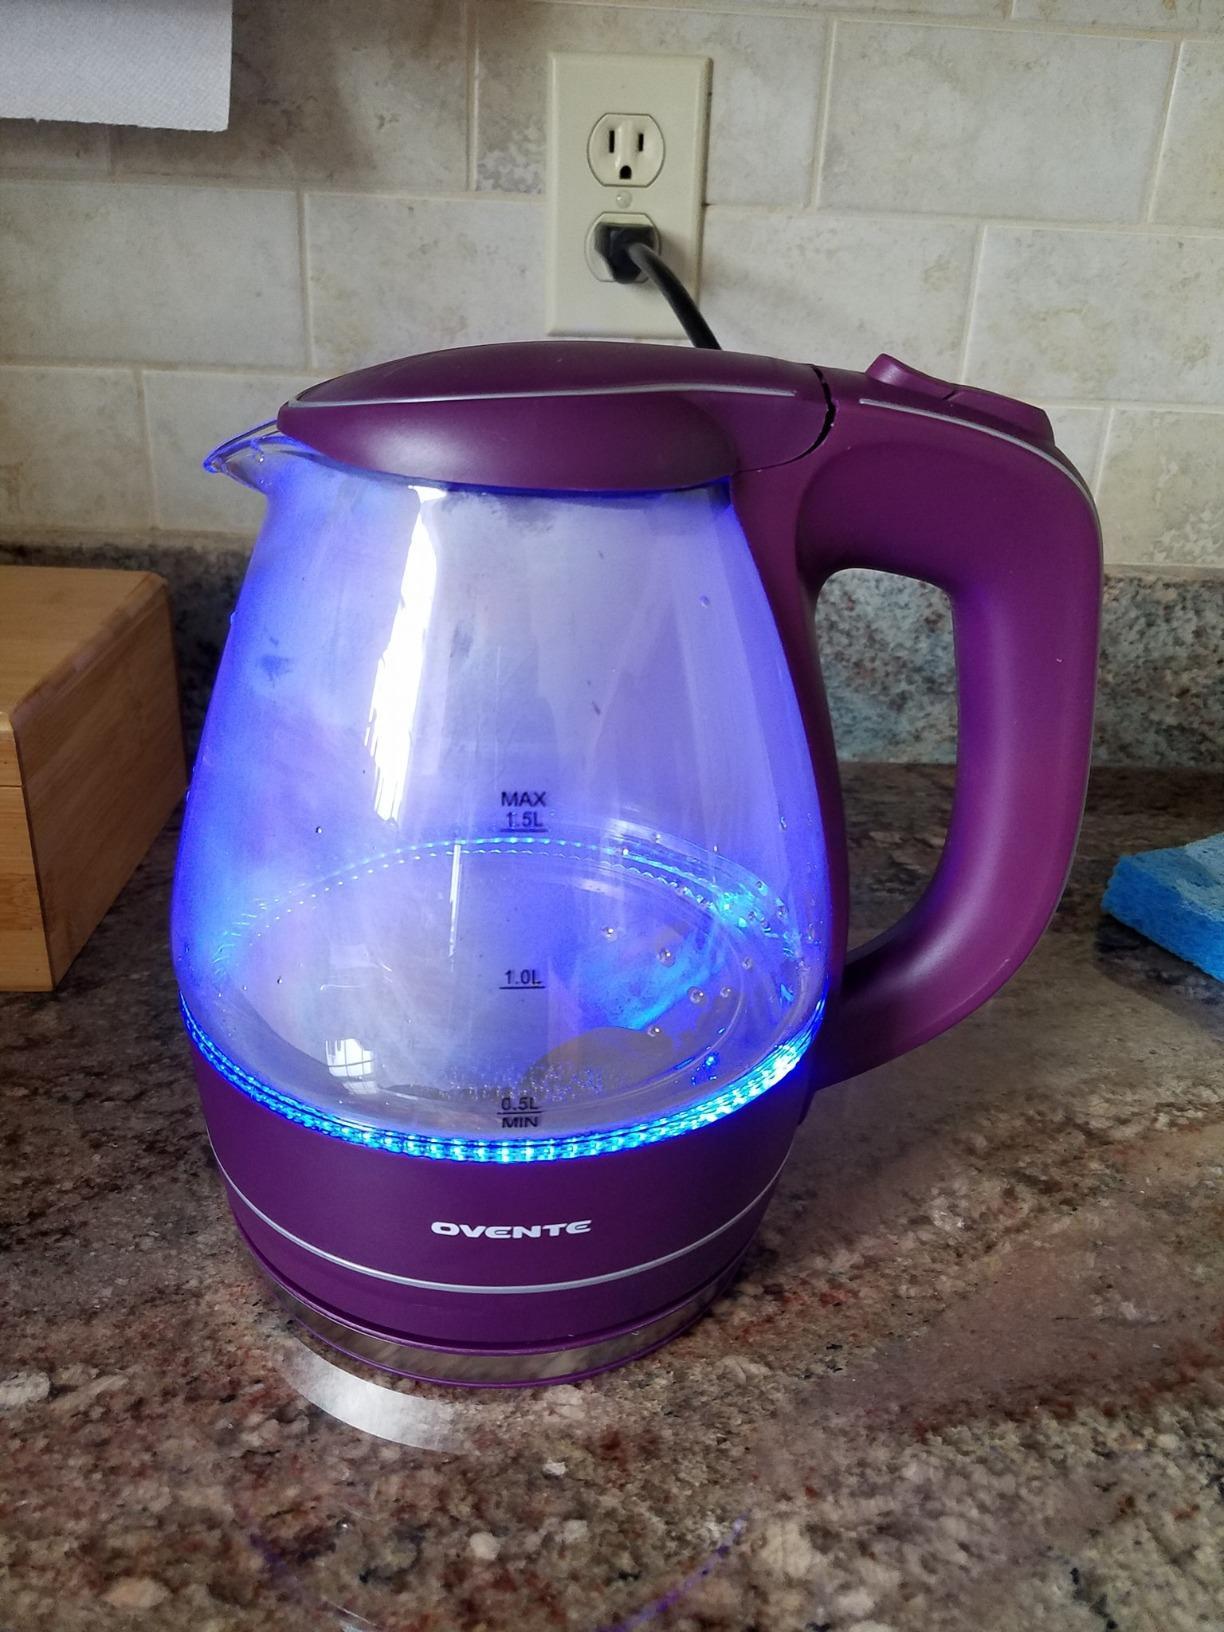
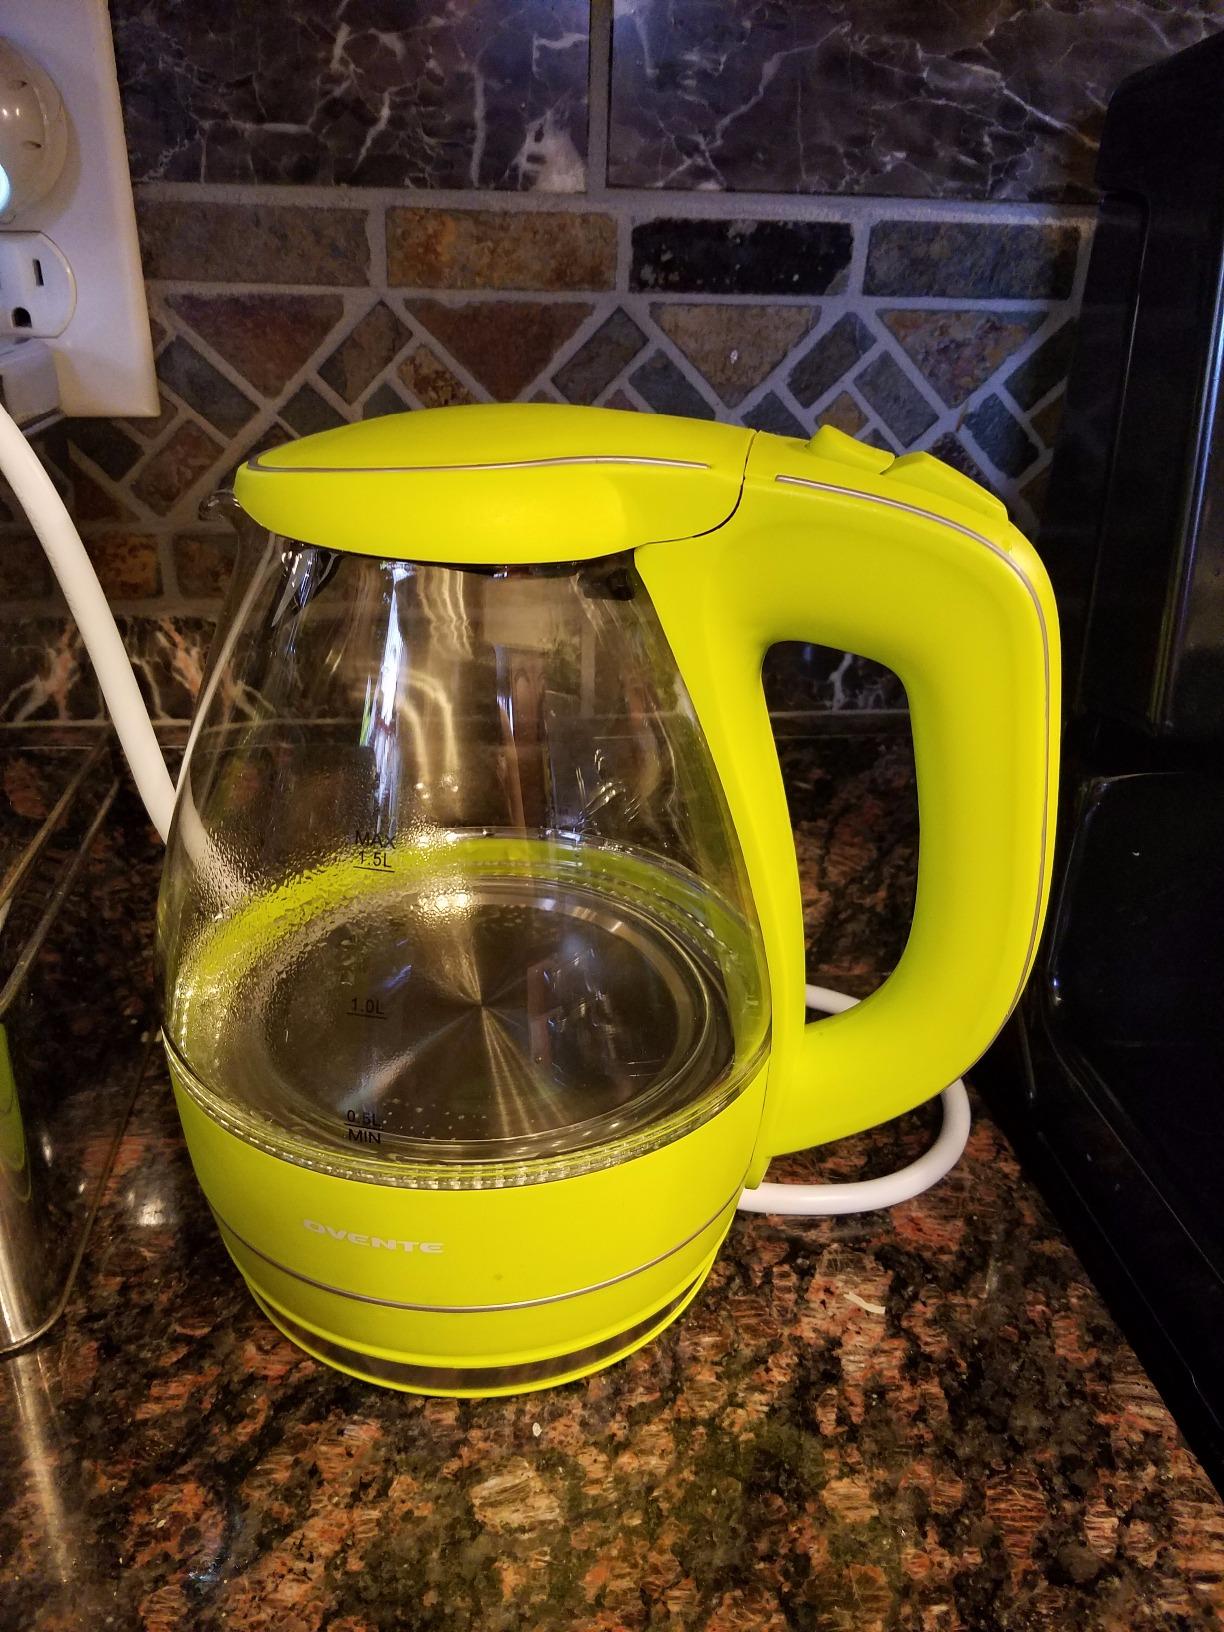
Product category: items_kettle
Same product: no